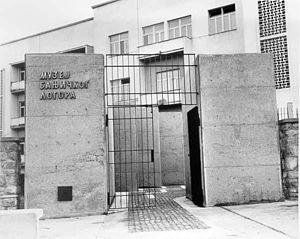
Les monuments culturels protégés constituent une catégorie de monuments de Serbie inscrits sur une liste de monuments bénéficiant de la protection de l'État. Il s'agit d'une troisième catégorie de monuments protégés classés, par leur importance, après les monuments culturels d'importance exceptionnelle et les monuments culturels de grande importance.
Cet article recense les monuments culturels du district de la Ville de Belgrade en Serbie.